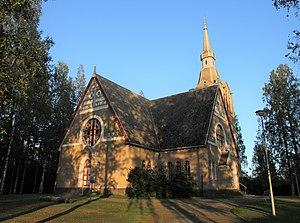
L'église de Vehmersalmi est une église en briques dont la construction s'est terminée en 1920. L'église de style Art nouveau a été conçue par Josef Stenbäck.
Vehmersalmi est un quartier de Kuopio en Finlande.
Cet article recense les églises évangéliques-luthériennes de Finlande.